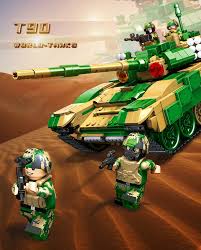
Label: T-90